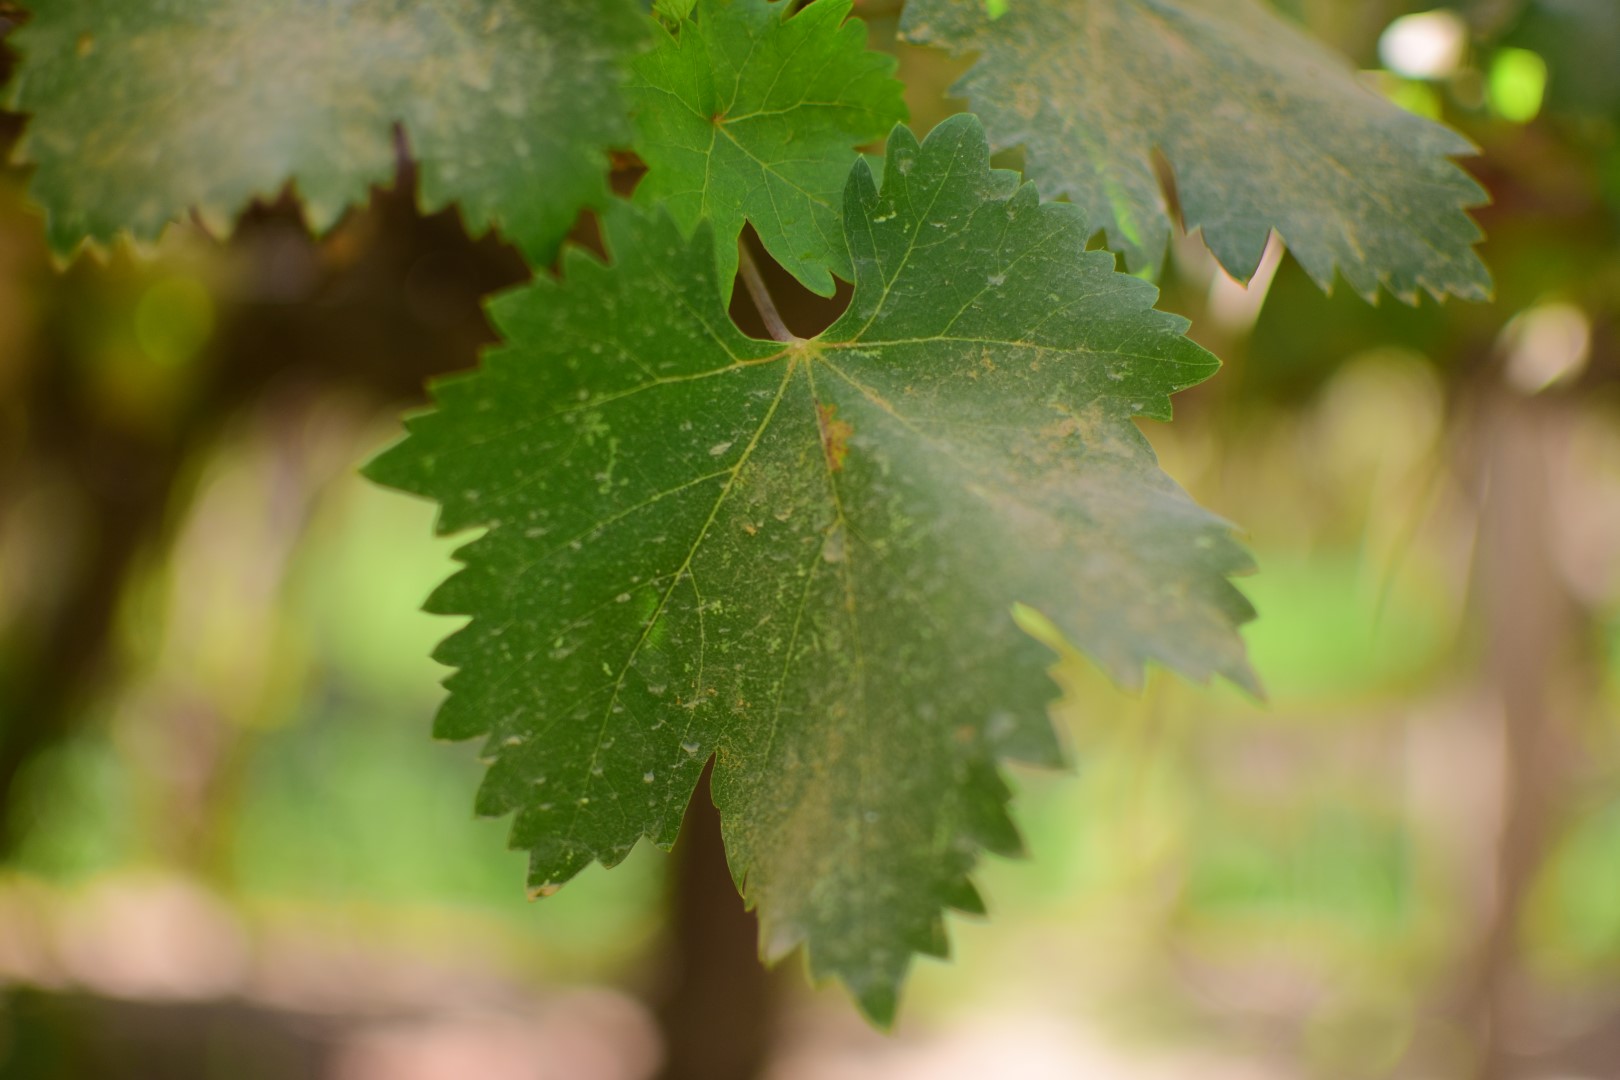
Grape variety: Shdah